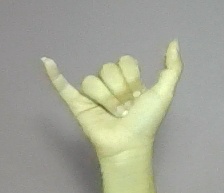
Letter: ya